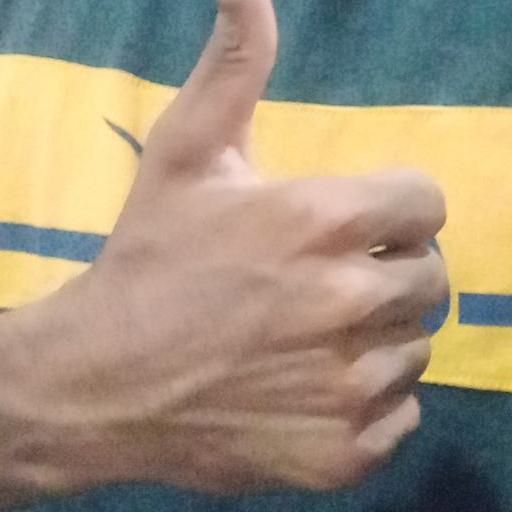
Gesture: like